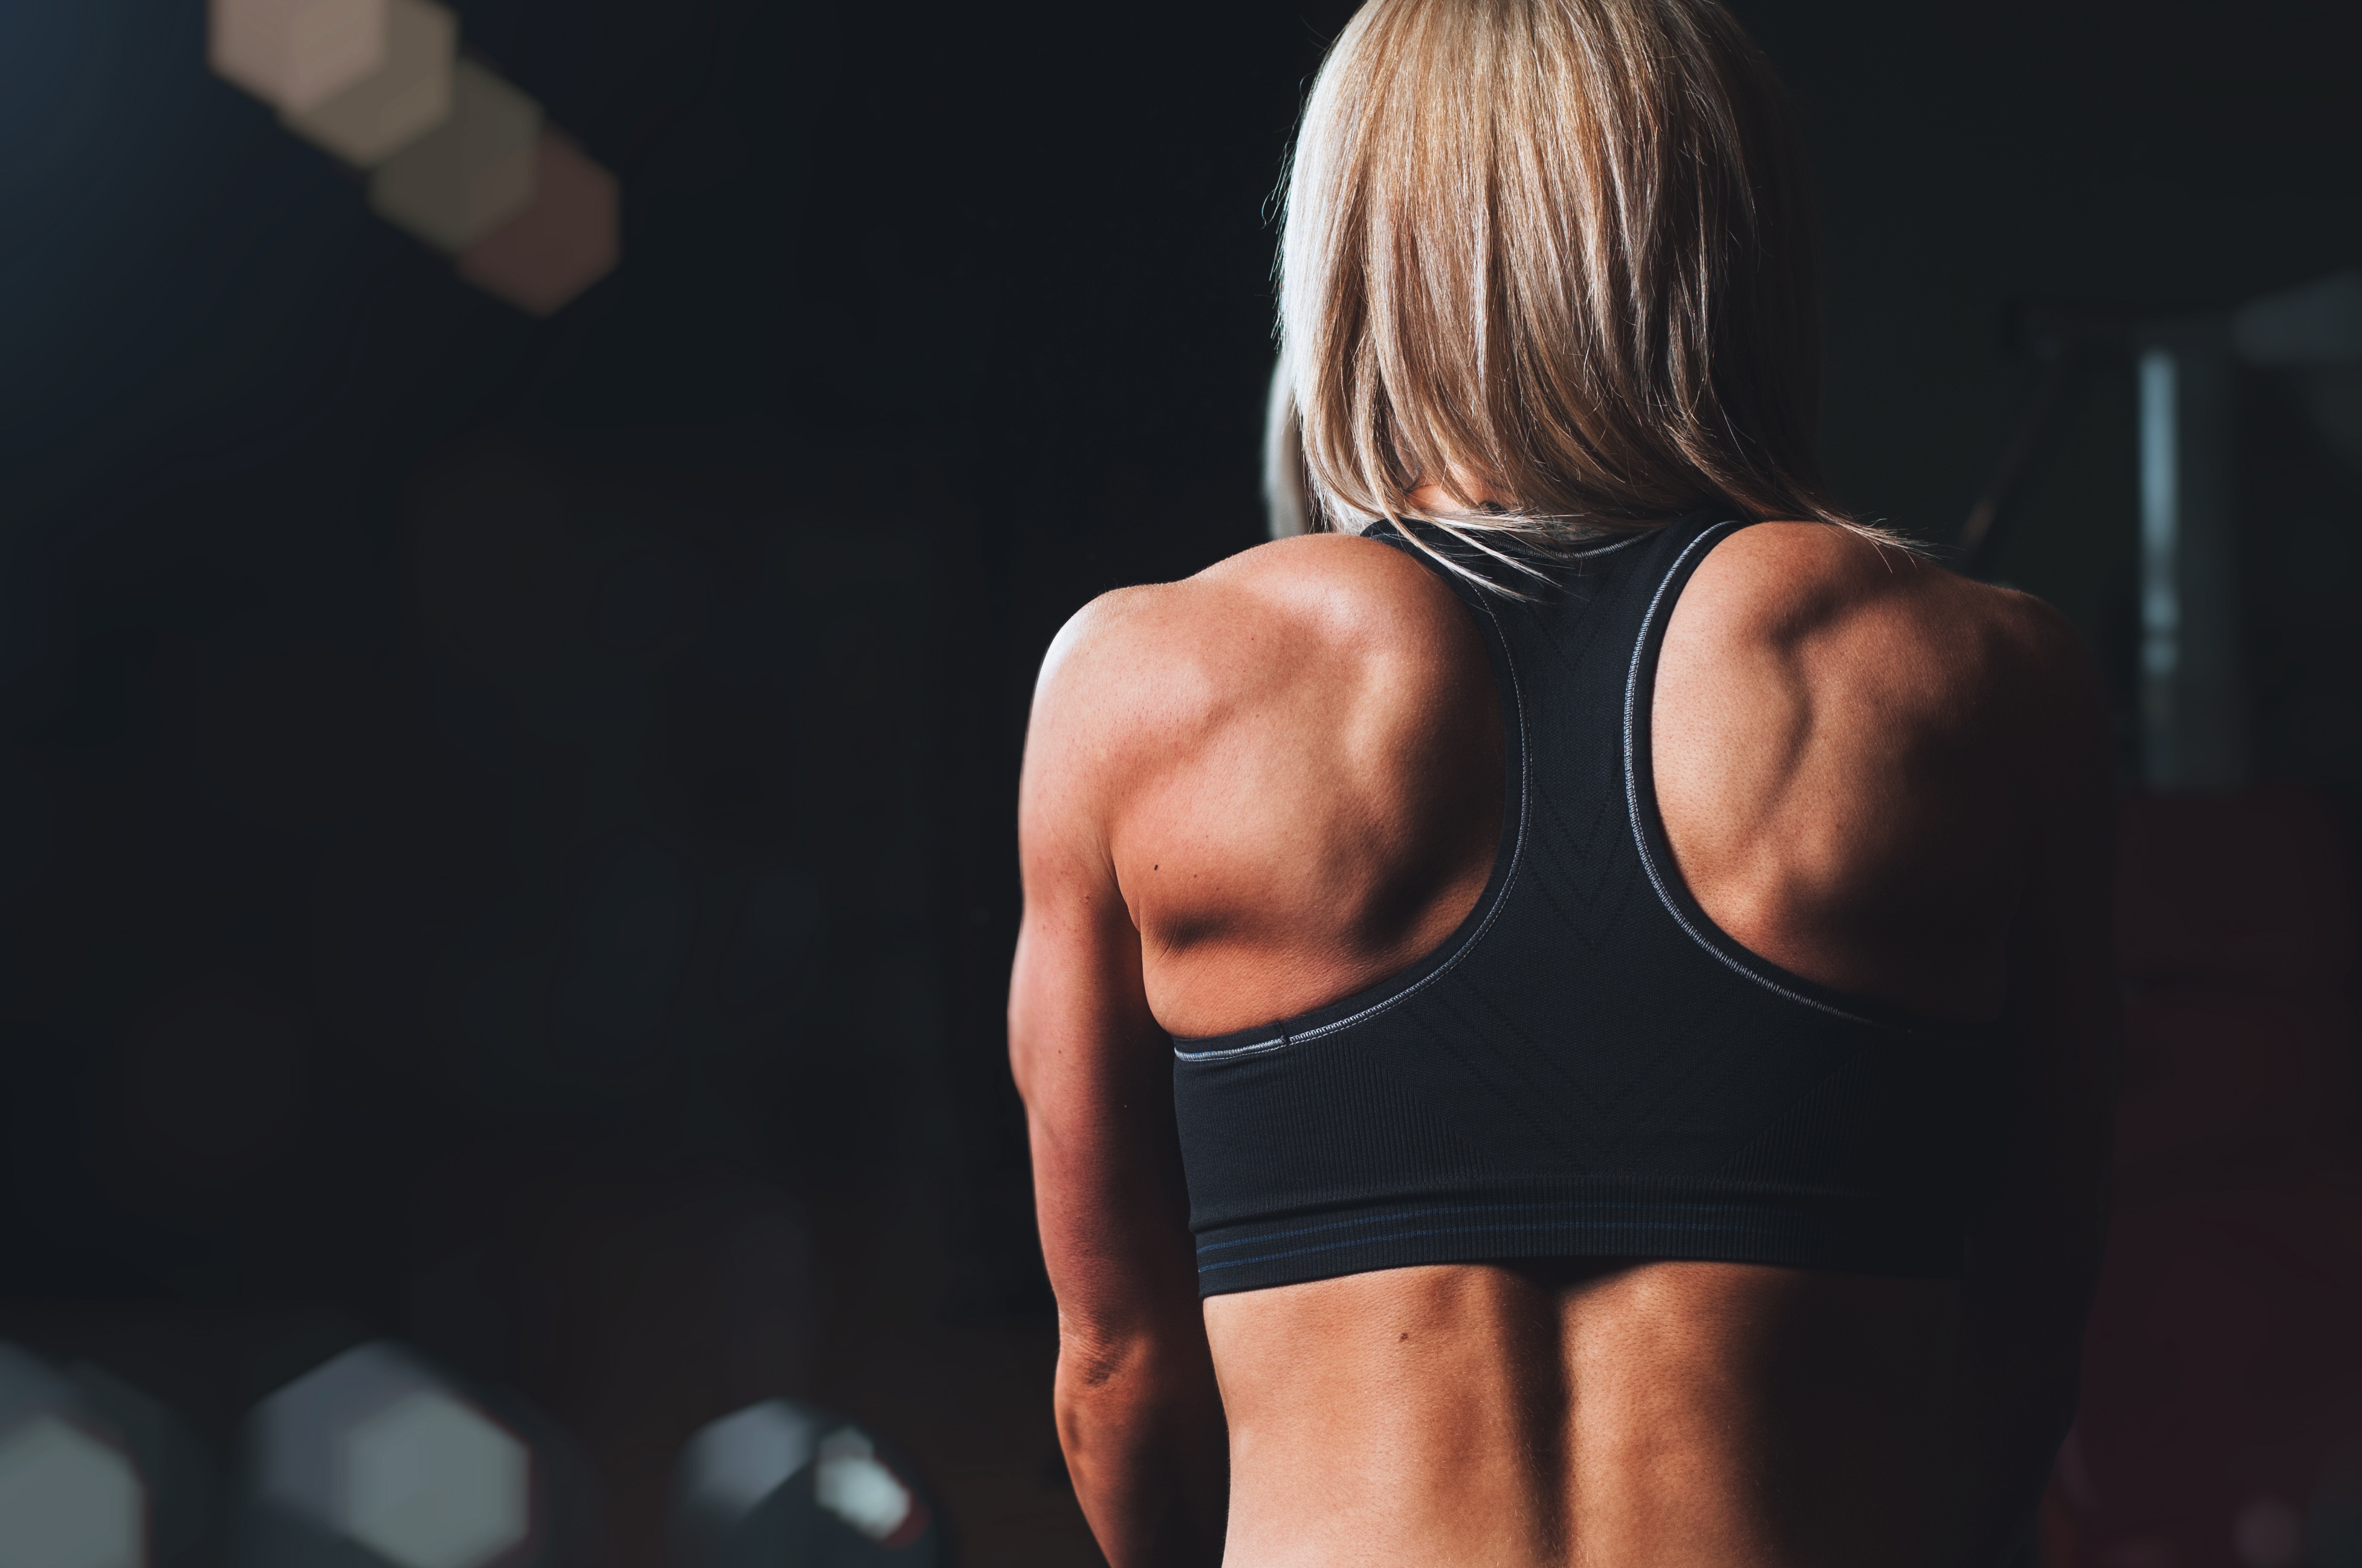
person, woman, sport, trunk, female, young, training, studio, exercise, lifestyle, healthy, arm, blonde, fitness, gym, muscular, workout, muscle, chest, human body, power, back, body, fit, bodybuilding, strong, athlete, active, strength, abdomen, shoulders, sense, weight training, physical fitness, active undergarment, biceps curl, rmuscles